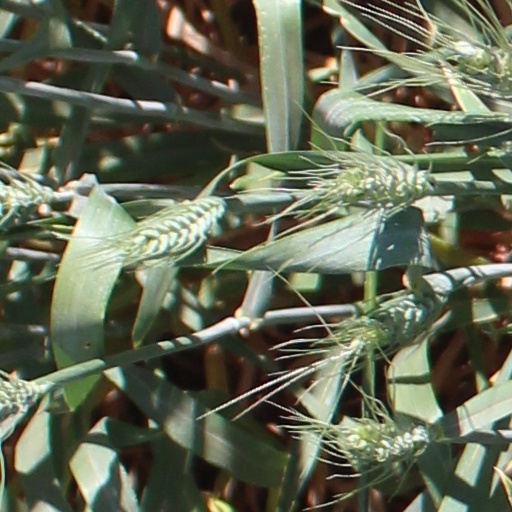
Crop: wheat